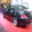
Label: automobile